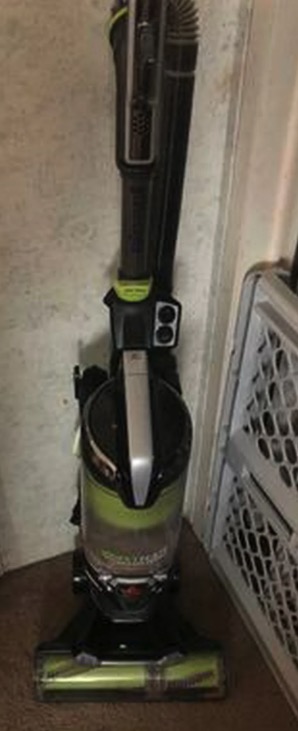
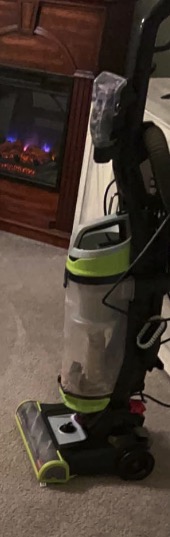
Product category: items_vacuum
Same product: no